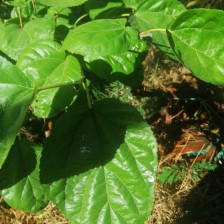
Variety: BlackAustralia